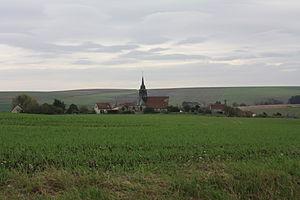
Chéry-Chartreuve est une commune française située dans le département de l'Aisne, en région Hauts-de-France.